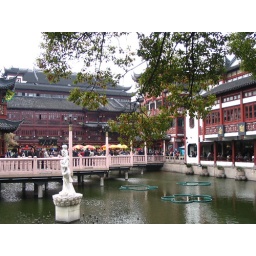
The zigzag bridge towards the famous tee house in Yu garden (daemons cannot walk around corners ;-)